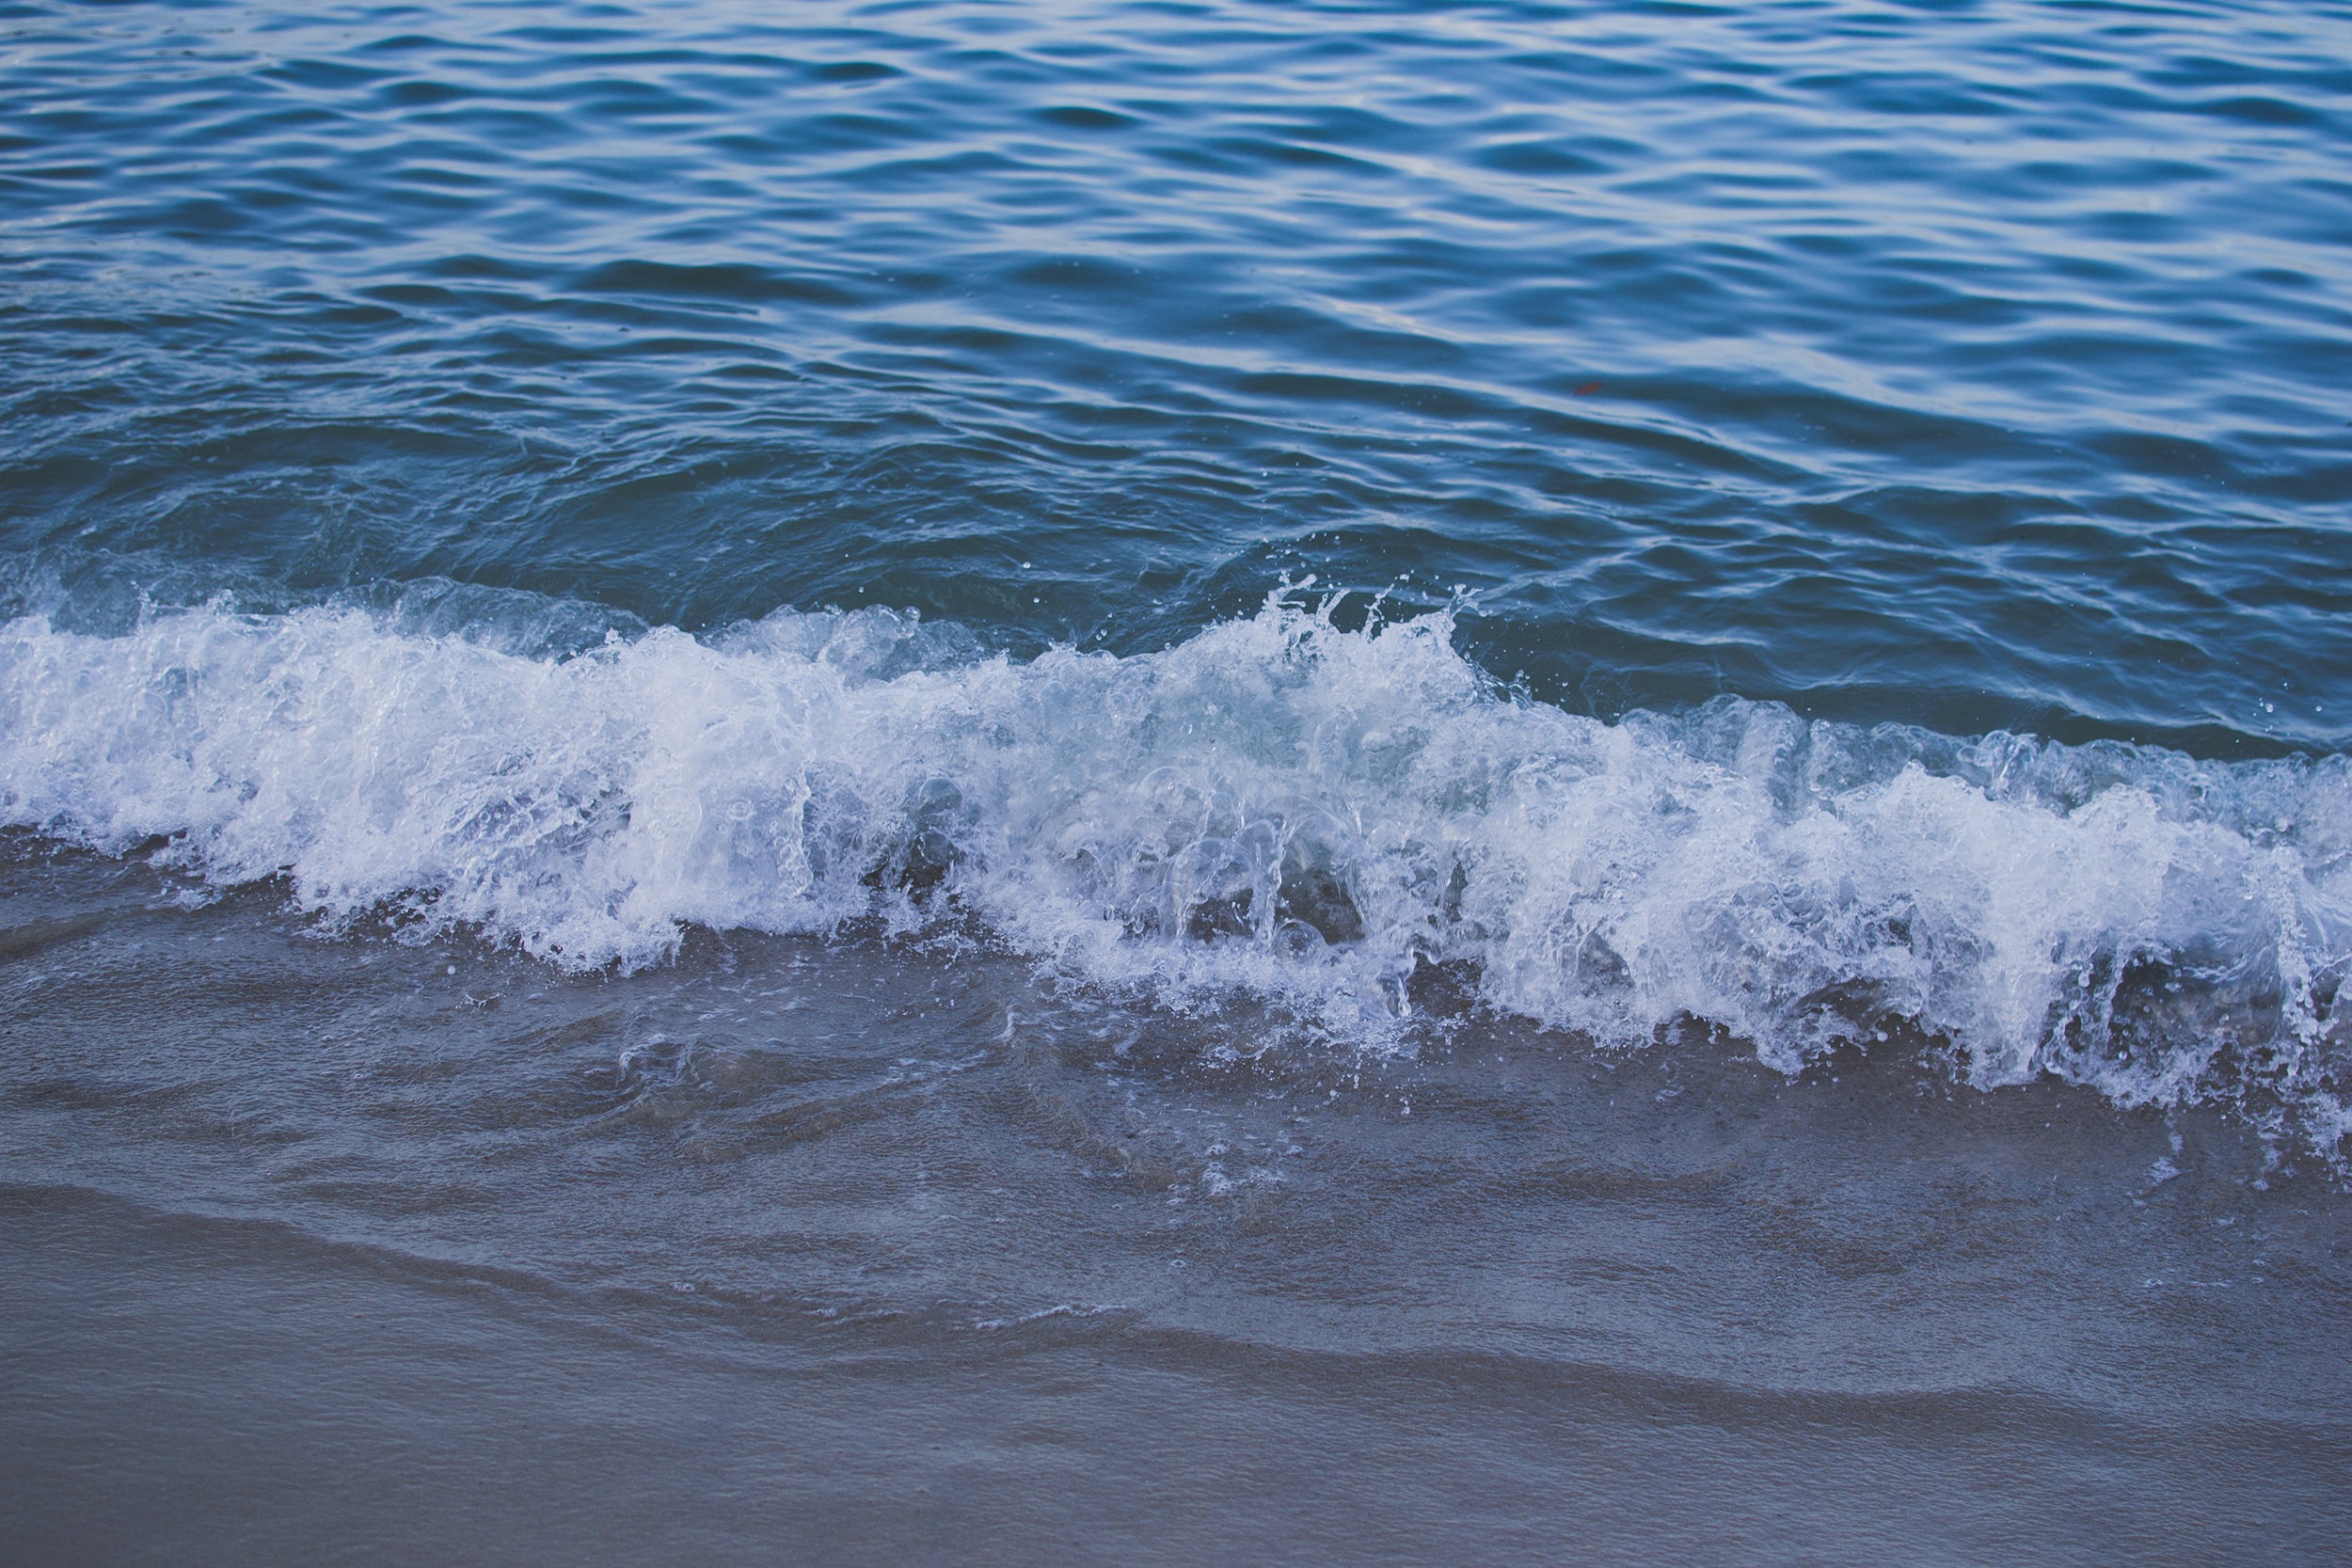
beach, sea, coast, water, ocean, horizon, shore, wave, wind, wind wave